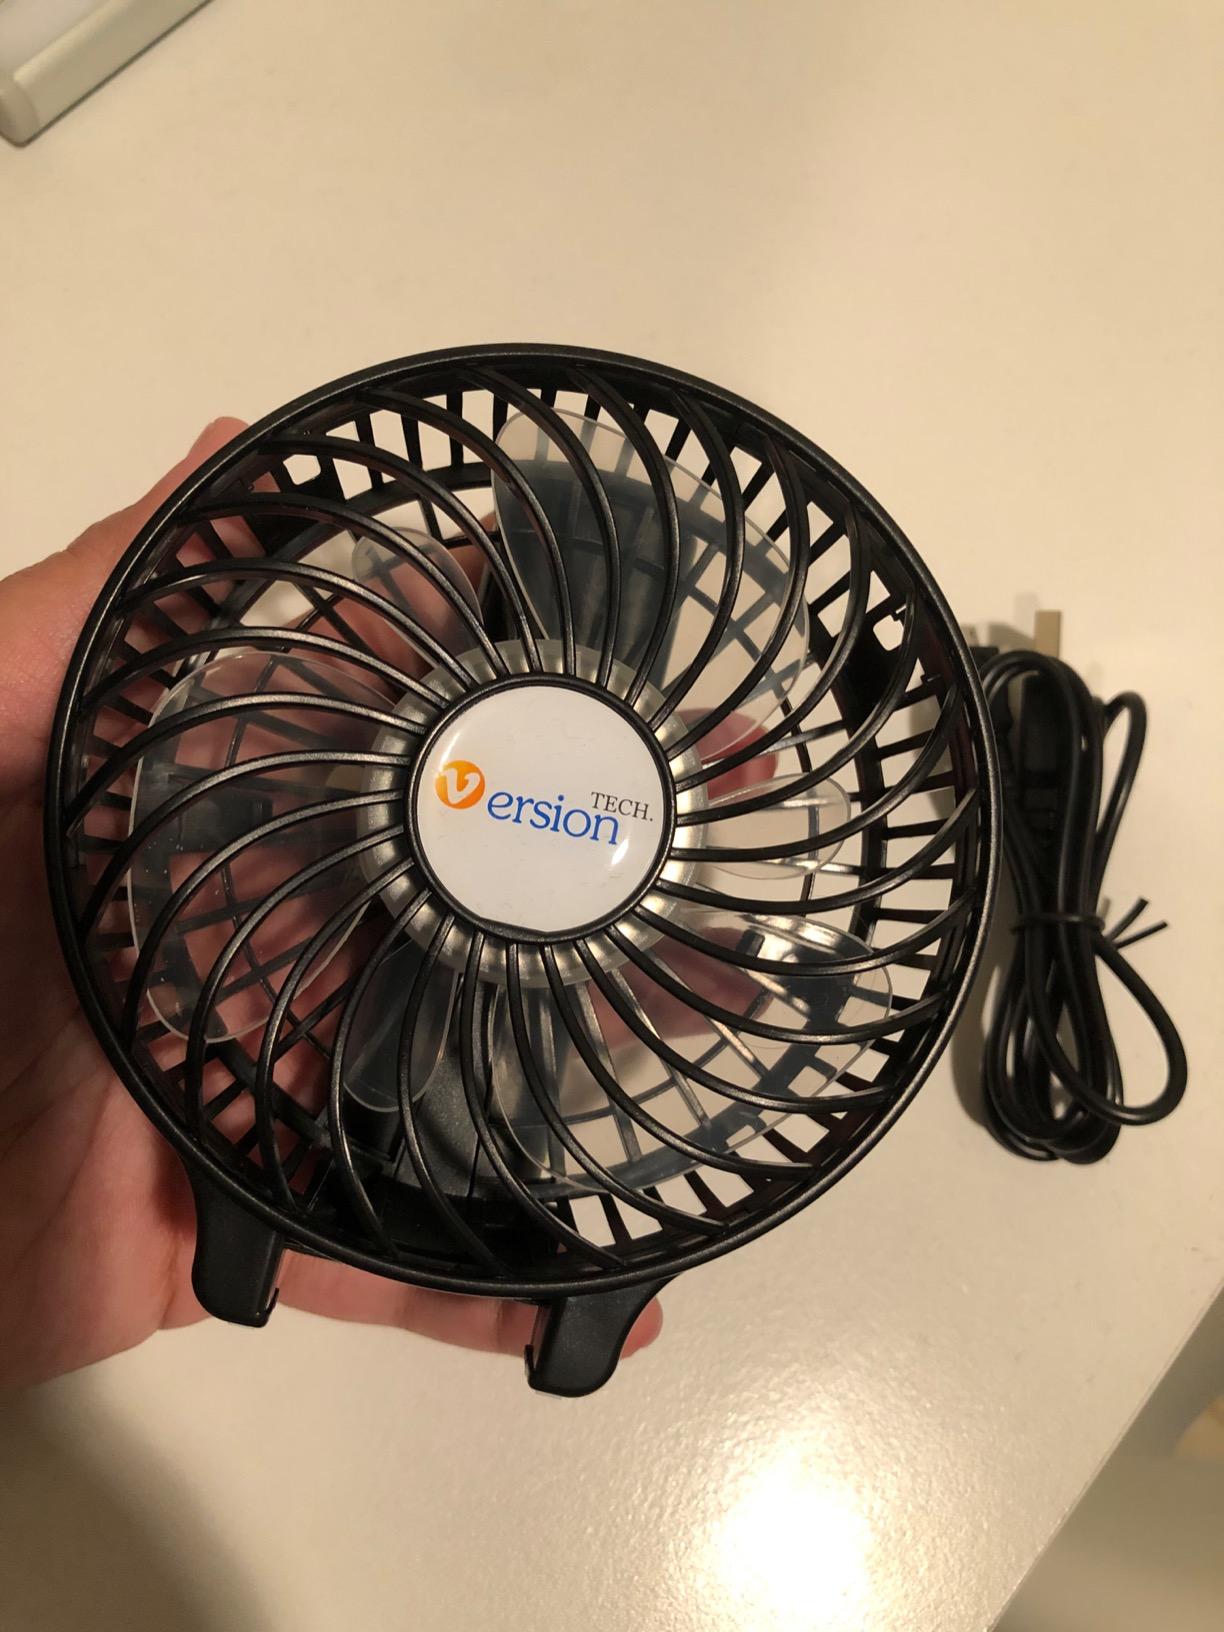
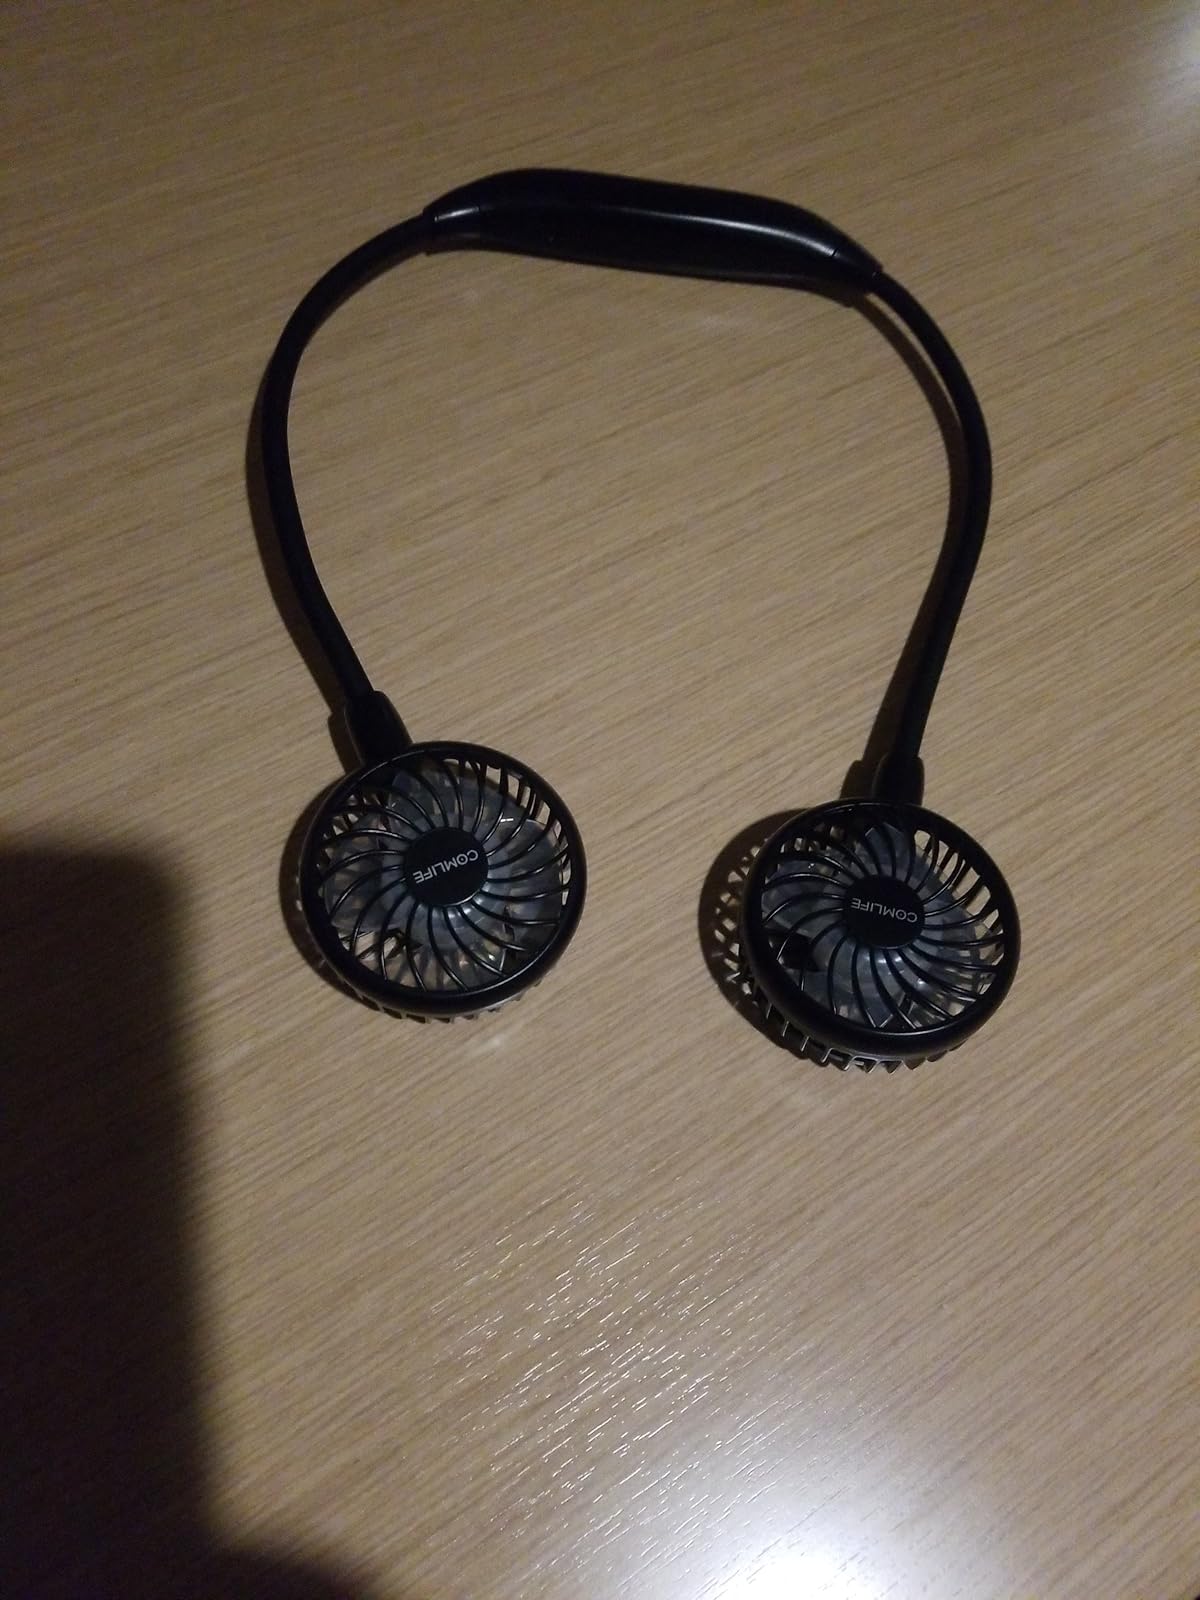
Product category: fan
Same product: no